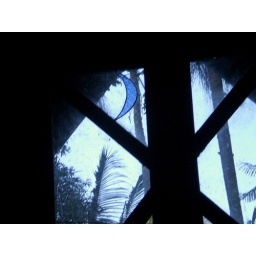
Sequoia took this photo of a window in our house